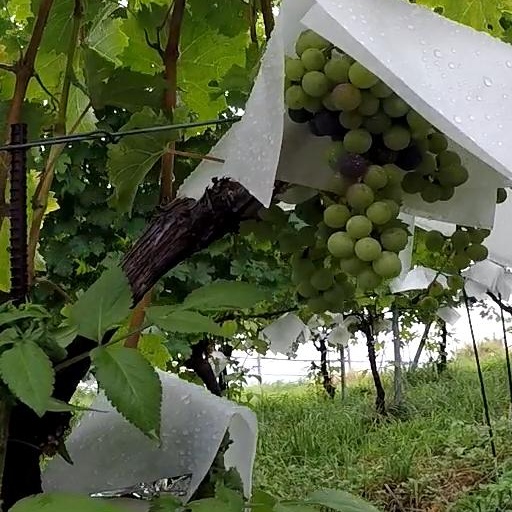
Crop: grape